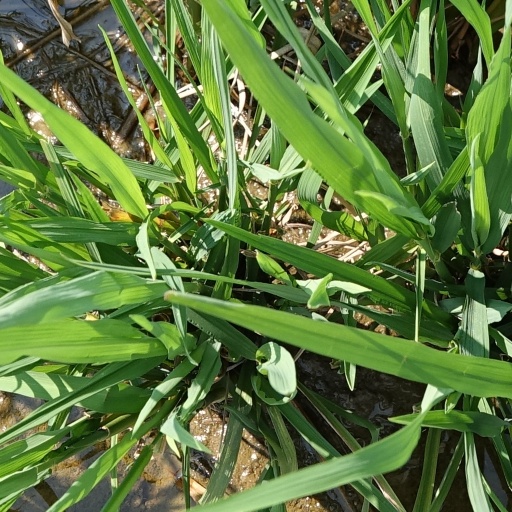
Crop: rice